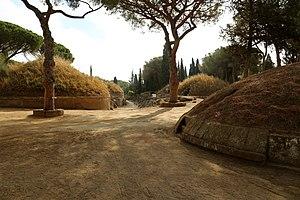
Les Étrusques sont un peuple qui a vécu dans le centre de la péninsule italienne depuis la fin de l'âge du bronze jusqu'à la prise par les Romains de Velzna en 264 av. J.-C.
Cet article recense les sites inscrits au patrimoine mondial en Italie.
Le rite funéraire étrusque évolue avec le développement de la culture étrusque de la fin de l'âge du fer à l'époque romaine, soit pendant plusieurs siècles avant notre ère, partant de l'incinération, passant ensuite à l'inhumation, et retournant à la crémation.
La nécropole de Banditaccia est une nécropole antique étrusque proche de la ville de Cerveteri en Italie. Elle a été inscrite à la liste du patrimoine mondial de l'humanité établie par l'UNESCO avec celle de Monterozzi en 2004. Le terme Banditaccia dérive de l'italien Bando, terme pour la location déniée aux propriétaires terriens de Cerveteri, en faveur de la population locale.